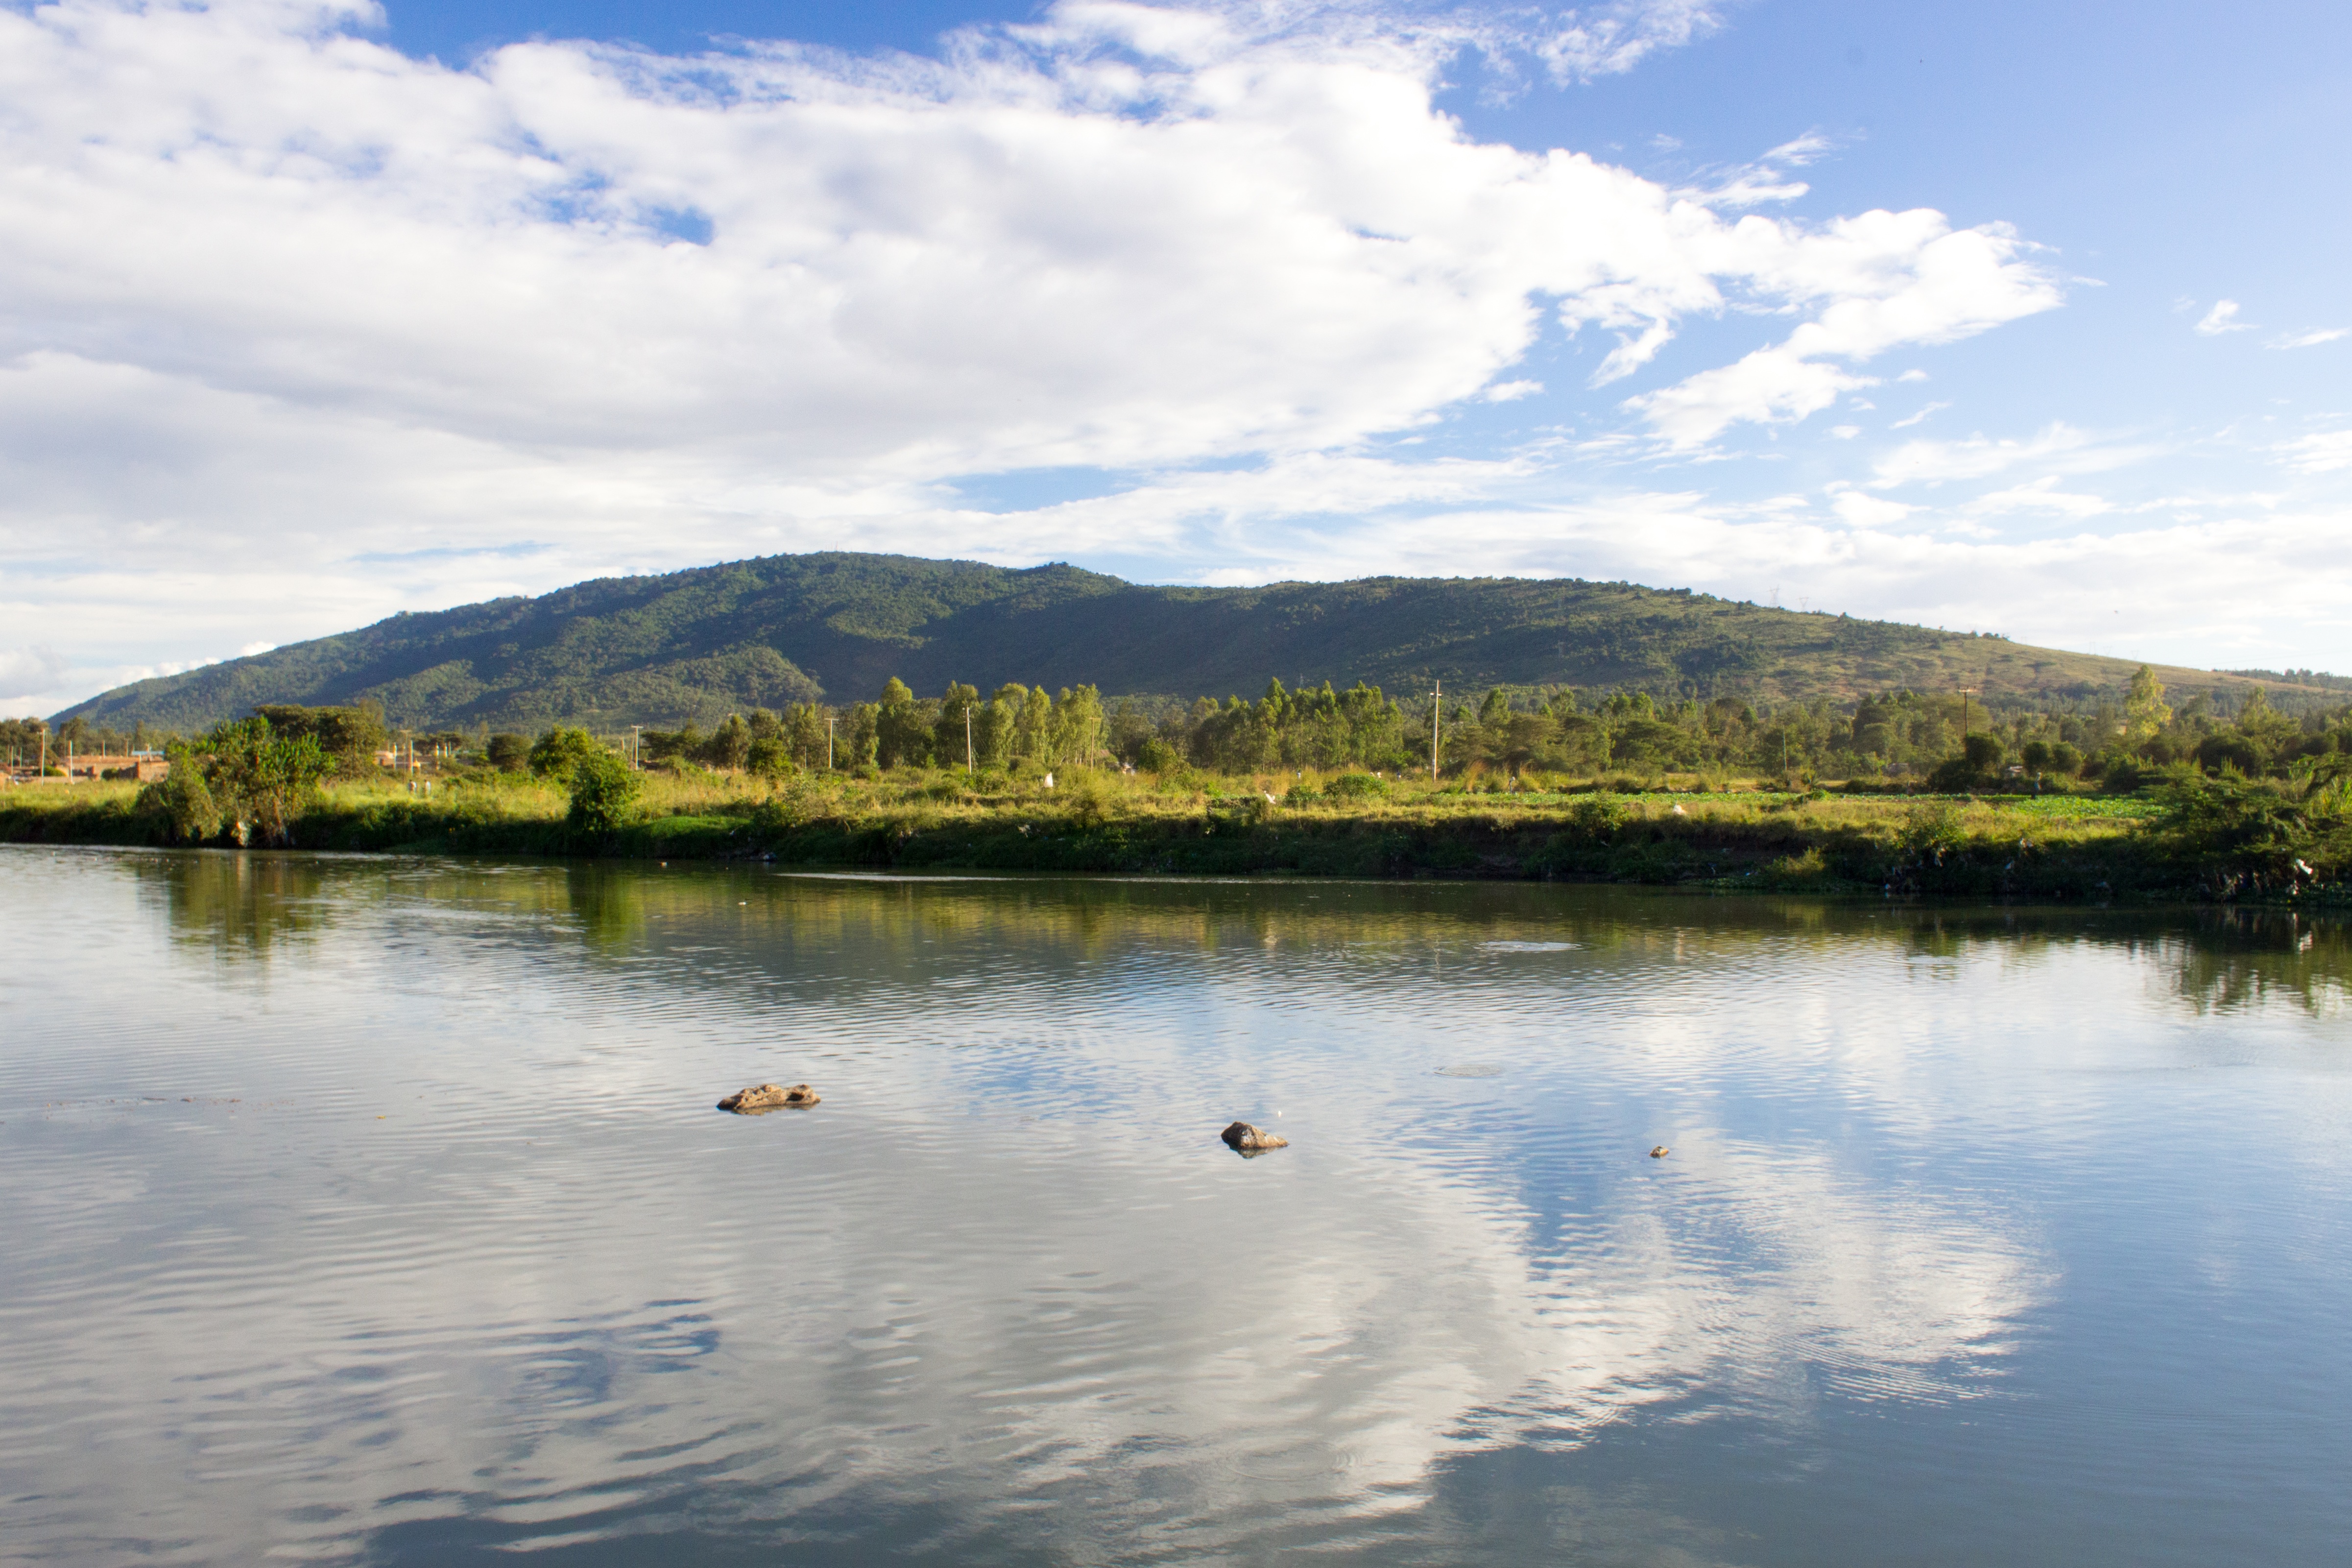
landscape, water, nature, mountain, cloud, lake, river, pond, reflection, reservoir, body of water, wetland, loch